Acharei Mot

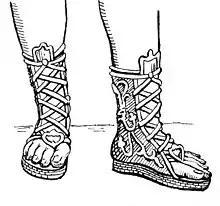
Roman shoes (20th century drawing published by Pearson Scott Foresman)

The Gemara cited Leviticus 18:5 for the proposition that, except for a very few circumstances, a person need not obey God's commandments if doing so would cause the person to die. Interpreting what constitutes profanation of God's Name within the meaning of Leviticus 22:32, Rabbi Joḥanan said in the name of Rabbi Simeon ben Jehozadak that by a majority vote, it was resolved in the attic of the house of Nitzah in Lydda that if a person is directed to transgress a commandment in order to avoid being killed, the person may transgress any commandment of the Torah to stay alive except idolatry, prohibited sexual relations, and murder. Regarding idolatry, the Gemara asked whether one could commit it to save one's life, as it was taught in a baraita that Rabbi Ishmael said that if a person is directed to engage in idolatry in order to avoid being killed, the person should do so and stay alive. Rabbi Ishmael taught that we learn this from Leviticus 18:5, "You shall therefore keep my statutes and my judgments, which if a man does, he shall live in them," which means that a person should not die by them. From this, one might think that a person could openly engage in idolatry to avoid being killed, but this is not so, as Leviticus 22:32 teaches, "Neither shall you profane My holy Name; but I will be hallowed." When Rav Dimi came from the Land of Israel to Babylonia, he taught that the rule that one may violate any commandment except idolatry, prohibited sexual relations, and murder to stay alive applied only when there is no royal decree forbidding the practice of Judaism. But Rav Dimi taught that if there is such a decree, one must incur martyrdom rather than transgress even a minor precept. When Ravin came, he said in Rabbi Joḥanan's name that even absent such a decree, one was allowed to violate a commandment to stay alive only in private; but in public one needed to be martyred rather than violate even a minor precept. Rava bar Rav Isaac said in Rav's name that in this context one should choose martyrdom rather than violate a commandment even to change a shoe strap. Rabbi Jacob said in Rabbi Joḥanan's name that the minimum number of people for an act to be considered public is ten. And the Gemara taught that ten Jews are required for the event to be public, for Leviticus 22:32 says, "I will be hallowed "among the children of Israel"."